Idan Cohen (choreographer)

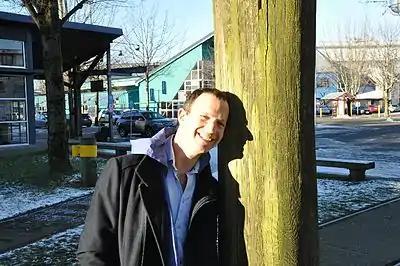
Idan Cohen: An Israeli Choreographer and Opera Director

Cohen was trained as a classical piano player, and graduated his studies at the Art Colony, in southern Israel (the Negev) where he studied theater and fine arts. Cohen holds a BA (2015) and an MFA (2017) in choreography from the Jerusalem Academy of Music and Dance.